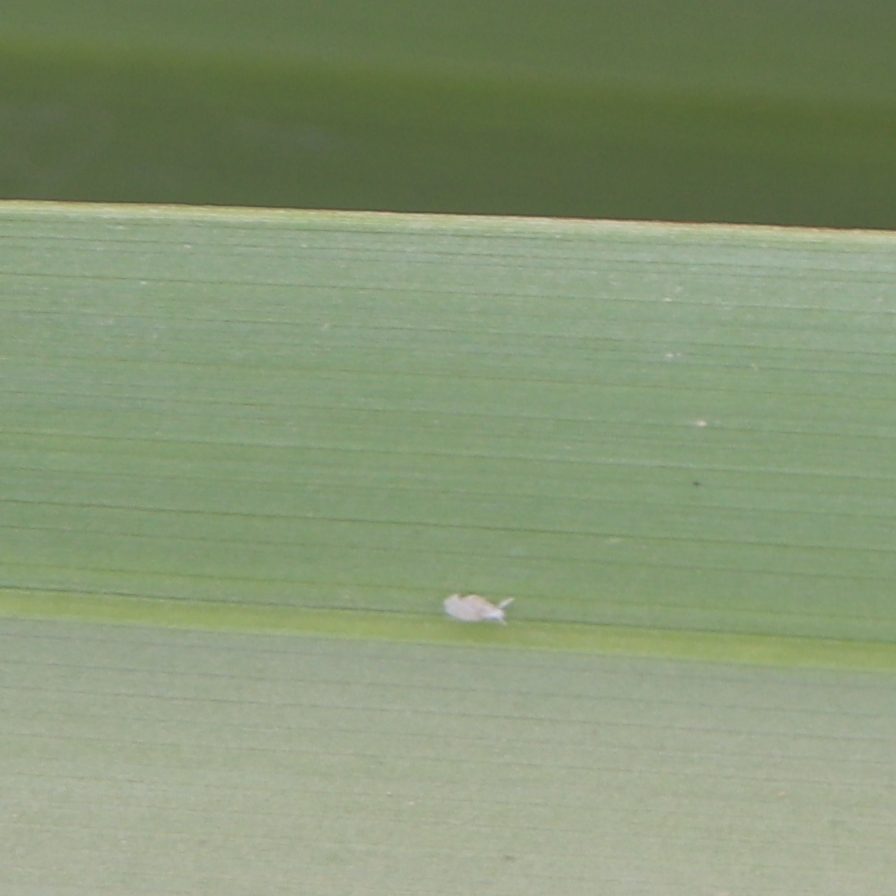
Label: Bug